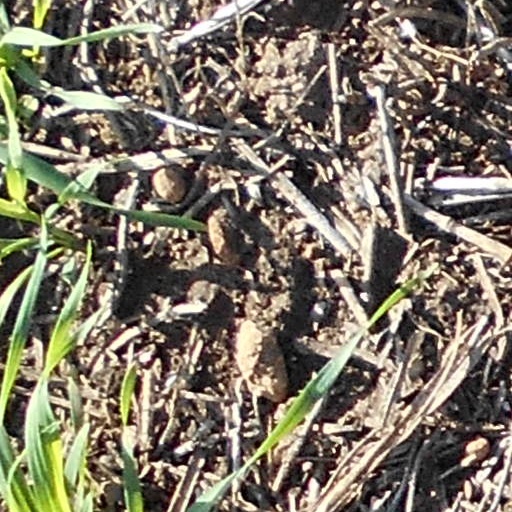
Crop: wheat